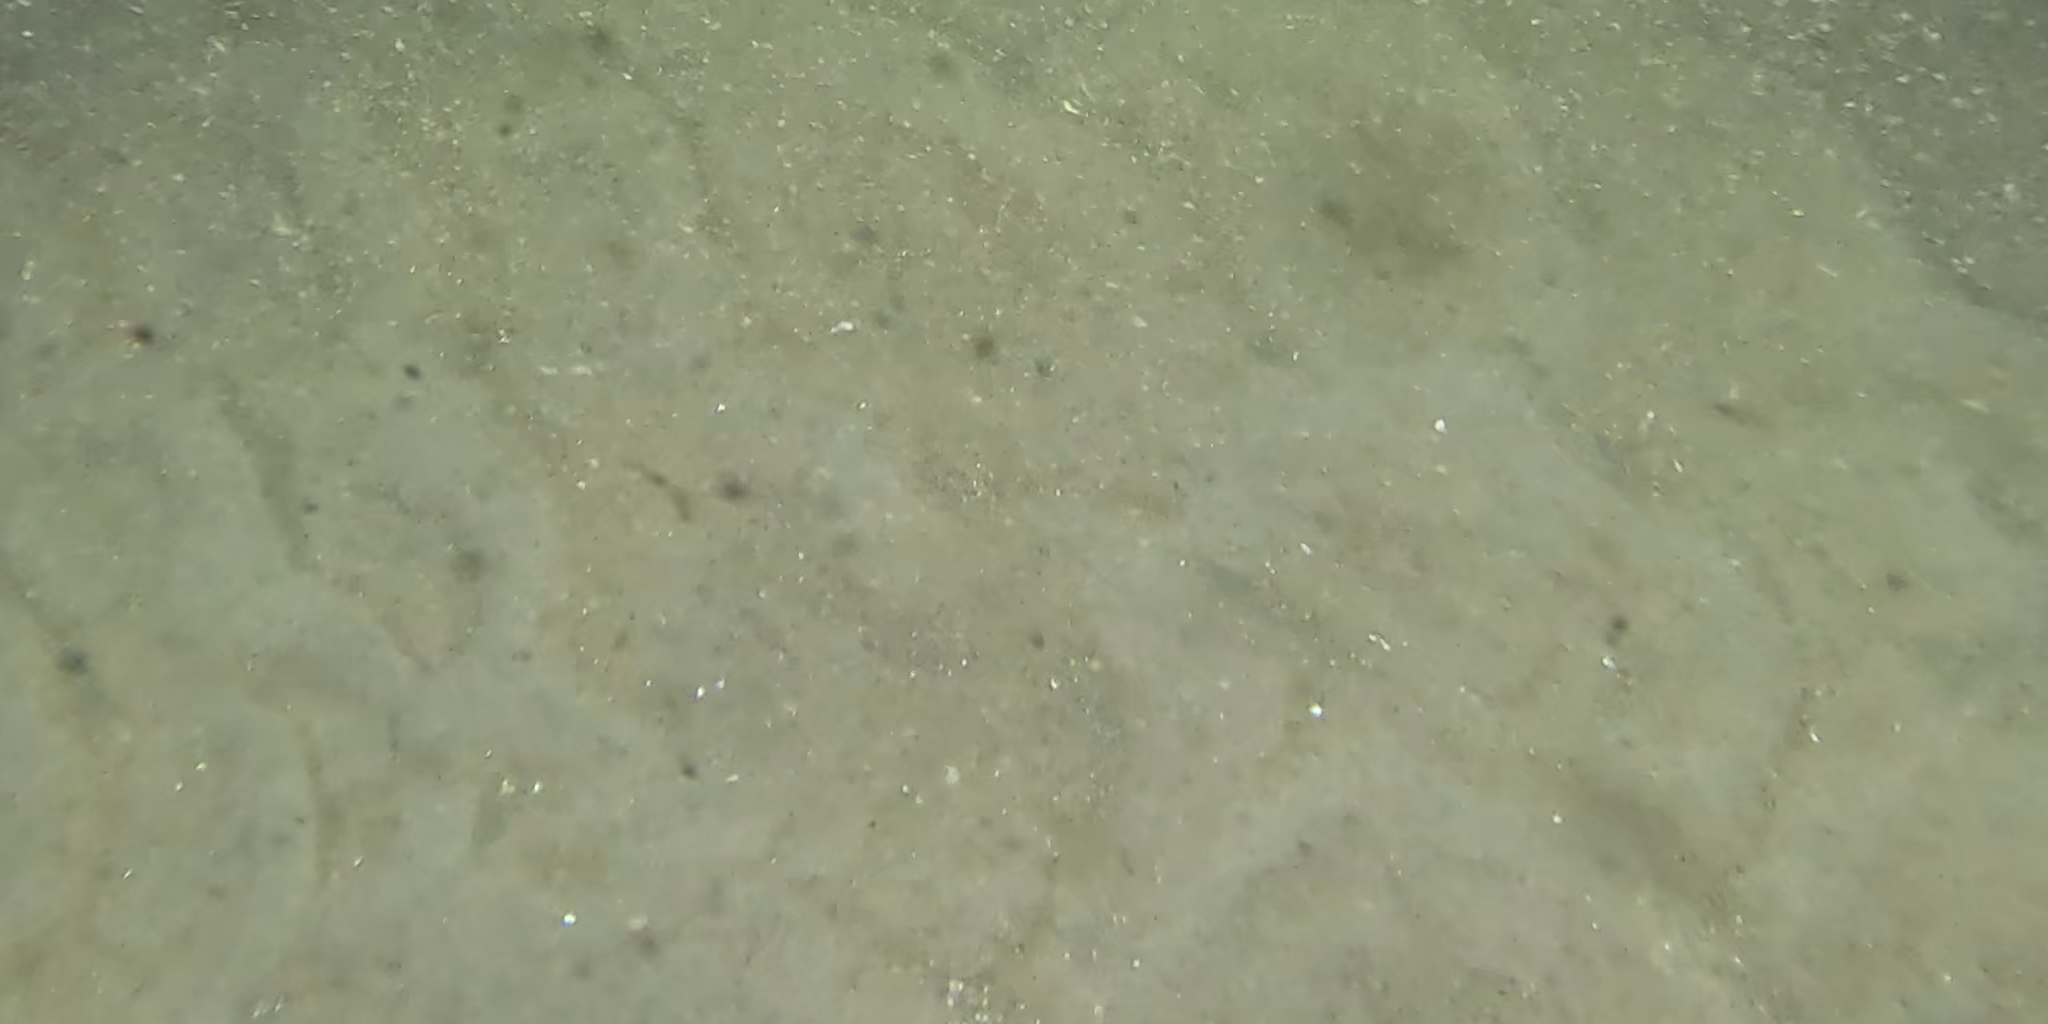
Seabed habitat: sand